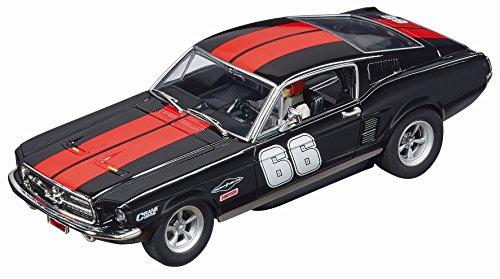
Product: Carrera Evolution Most Wanted Slot Car Race Set 1:24 Scale Analog Track System - Includes Two 1:32 Scale Cars: Chevrolet Camaro Sheriff and Ford Mustang GT No. 66 - 2 Dual-Speed Controllers Ages 8+
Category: Toys & Games | Hobbies | Slot Cars, Race Tracks & Accessories | Race Sets
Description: GET HOOKED ON THRILLING HEAD-TO-HEAD RACE ACTION - Carrera's Evolution racing sets are designed for both beginners and the hobbyist who is ready for larger scale tracks and cars.
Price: $142.72
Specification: ProductDimensions:28.9x19.1x4.5inches|ItemWeight:13pounds|ShippingWeight:14.99pounds(Viewshippingratesandpolicies)|DomesticShipping:ItemcanbeshippedwithinU.S.|InternationalShipping:ThisitemcanbeshippedtoselectcountriesoutsideoftheU.S.LearnMore|ASIN:B06Y51B64H|Itemmodelnumber:20025528|Manufacturerrecommendedage:8yearsandup